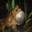
Label: frog